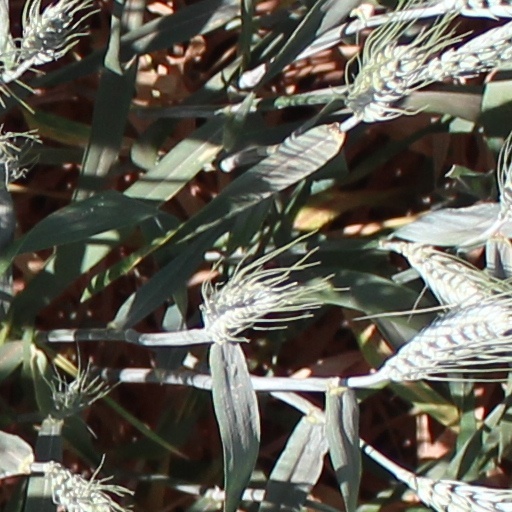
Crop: wheat